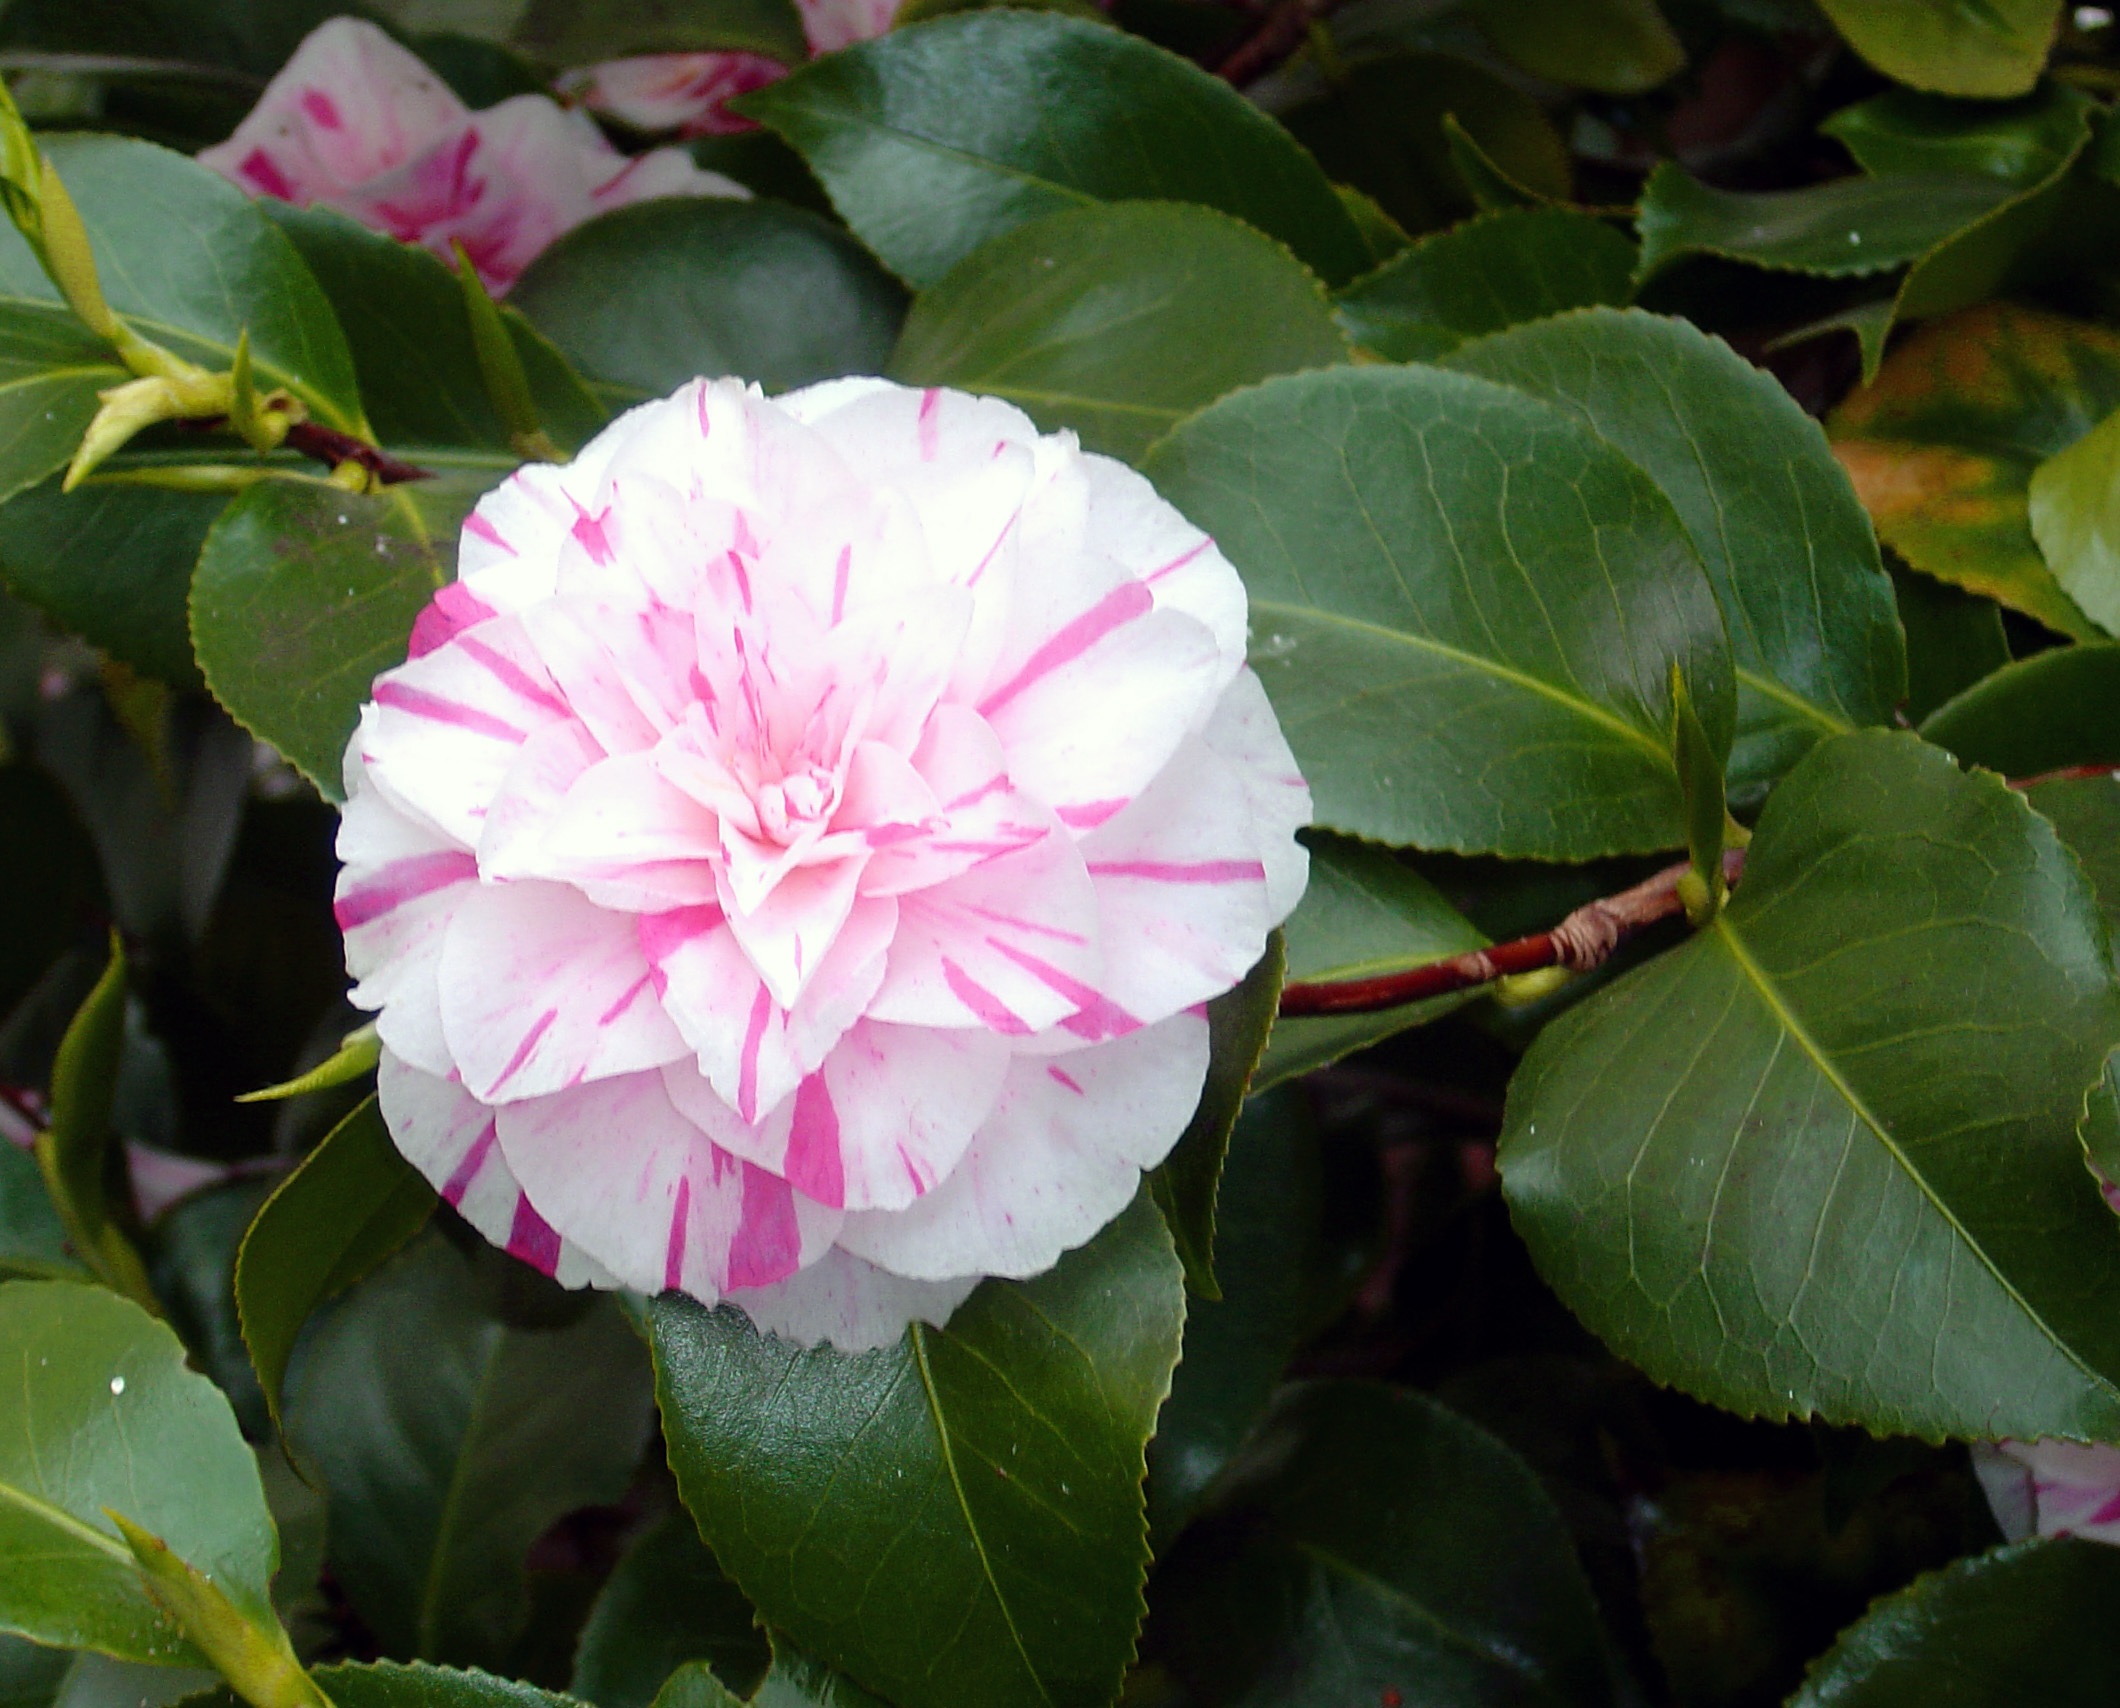
nature, blossom, plant, white, leaf, flower, petal, bloom, botany, colorful, garden, pink, botanical, striped, shrub, camellia, theaceae, flowering plant, variegated, annual plant, rosa centifolia, camellia sasanqua, japanese camellia, ericales